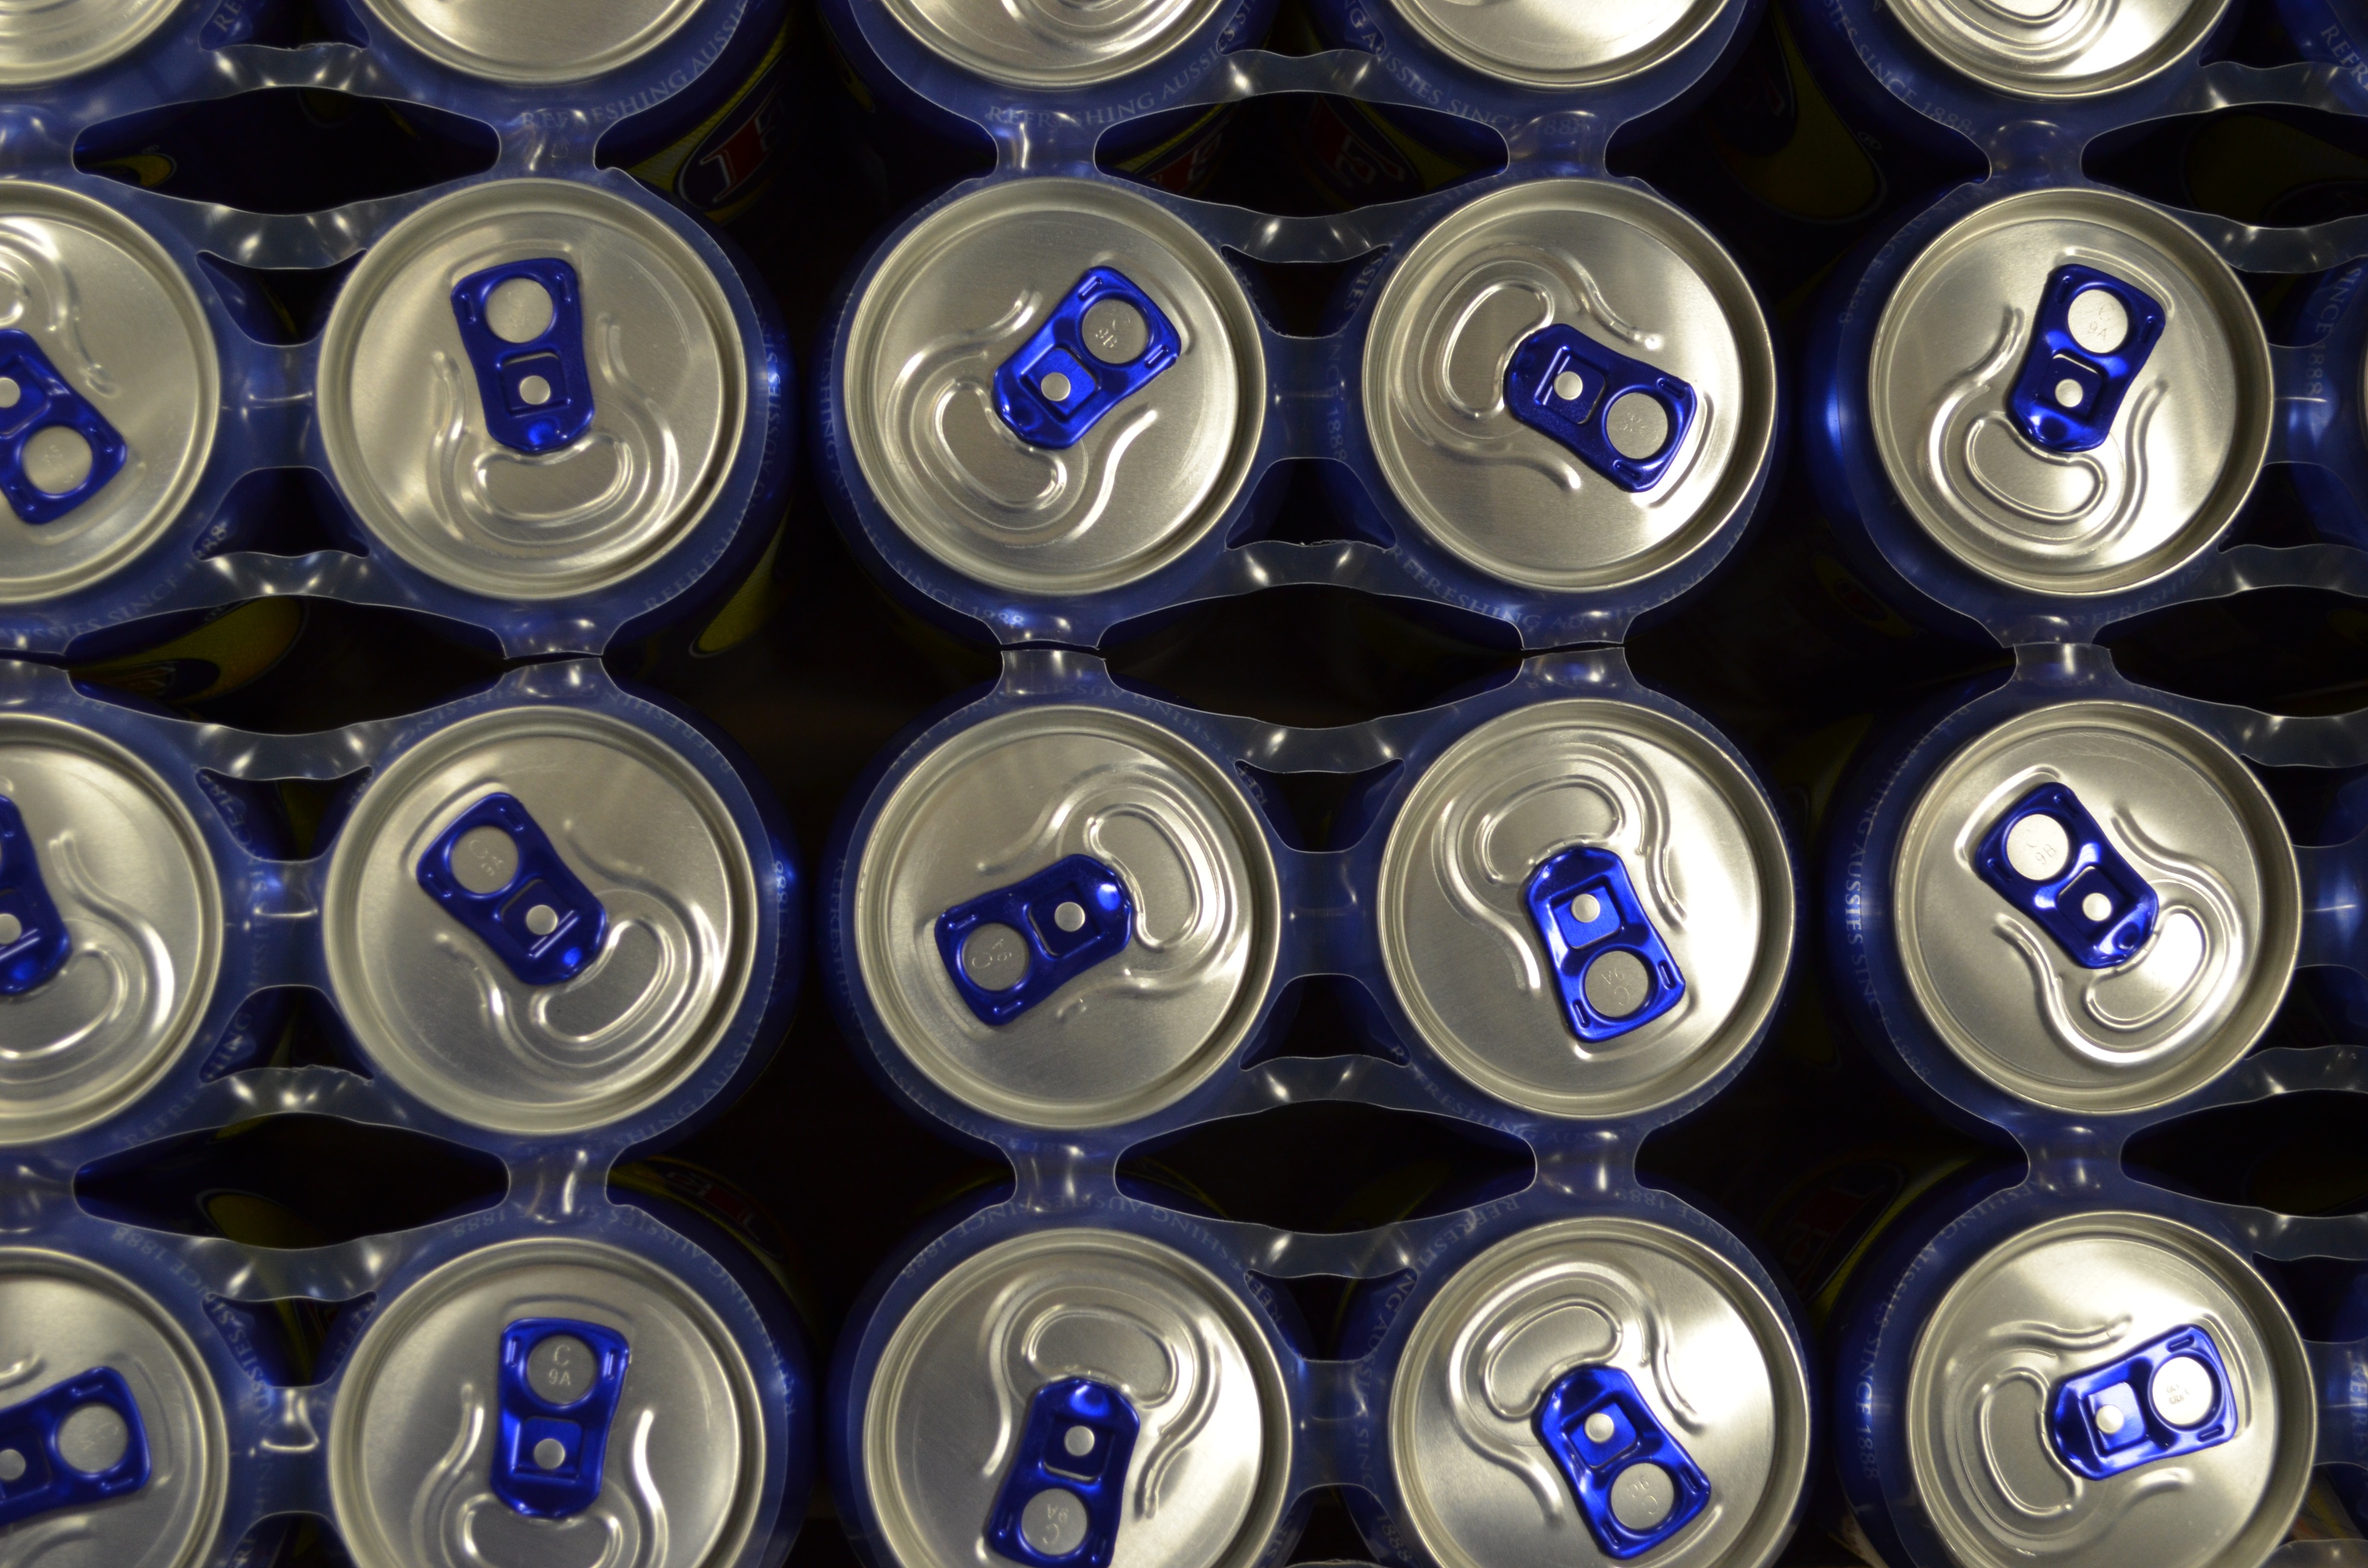
light, wheel, glass, recreation, macro, beverage, blue, circle, font, background, container, cans, thirst, trade, top, goods, aluminum can